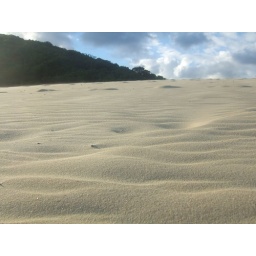
This is a sand dune by lake wabby, i like the balance of trees, sky and dune.